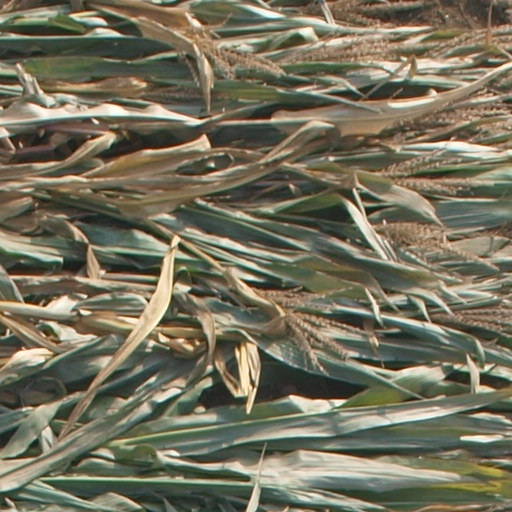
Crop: maize; corn